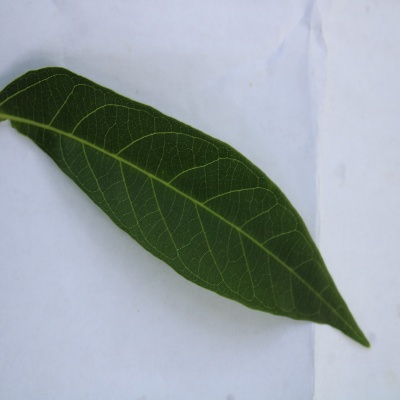
Crop: Cassava
Condition: healthy